Walter Kerr Theatre

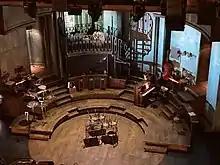
Stage of the Walter Kerr Theatre with the set of Hadestown

The first new productions of the 2010s were a revival of John Guare's "The House of Blue Leaves" in 2011, followed the same year by the musical "Lysistrata Jones". The Walter Kerr then hosted the plays "Clybourne Park", "The Heiress", and "The Testament of Mary" over the next two years, as well as a revival of the "Forever Tango" dance special in mid-2013. The musical comedy "A Gentleman's Guide to Love and Murder" opened in November 2013, and it stayed for almost 1,000 performances through the beginning of 2016, having nearly failed early on. The next two shows were revivals: Arthur Miller's drama "The Crucible", which opened in March 2016, and William Finn and James Lapine's musical "Falsettos", which opened that October.